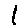
Label: 1